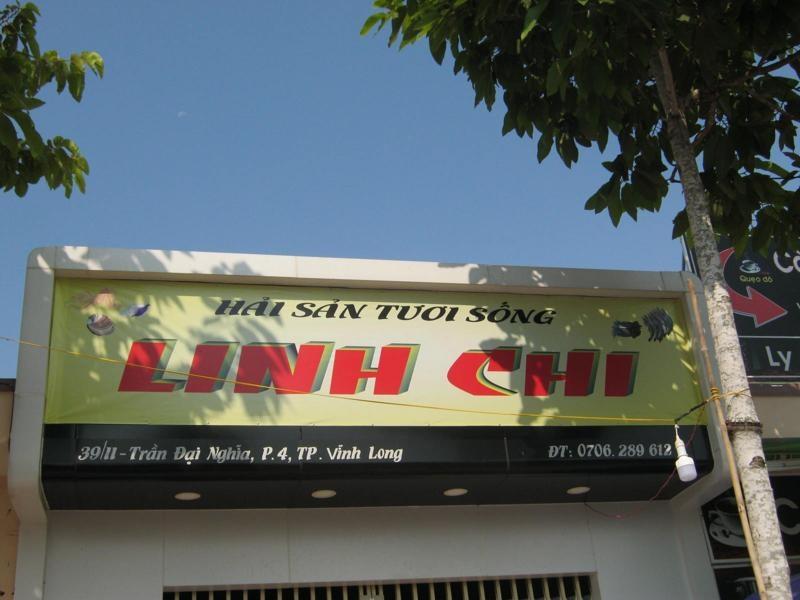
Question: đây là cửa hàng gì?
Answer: cửa hàng hải sản